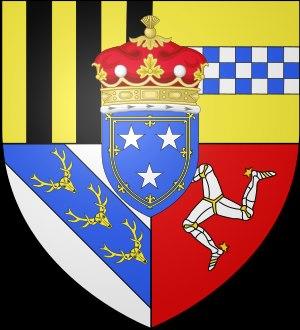
Bruce George Ronald Murray, 12ᵉ duc d'Atholl, est un noble de la pairie d'Écosse, chef du clan Murray.
John Murray est un duc écossais. Il a succédé à la mort de son cousin George Murray le 27 février 1996, au titre de 11ᵉ duc d'Atholl en Écosse.
Le titre de duc d'Atholl, nommé d'après le district d'Atholl, en Écosse, n'a été créé qu'une seule fois dans l'histoire britannique par la reine Anne en 1703, comme une promotion du très ancien titre de Mormaer ou comte d'Atholl. Il a une histoire très ancienne et très complexe.